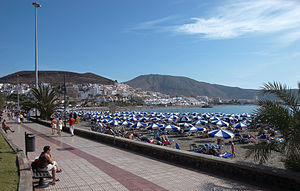
Los Cristianos
Playa de las Vistas i Los Cristianos
Los Cristianos er en by på kanarieøen Tenerife. Det er den størst by i kommunen Arona med sine 16.077 indbyggere.